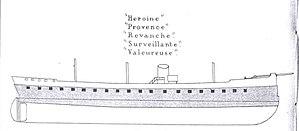
La Provence est un cuirassé à coque en fer appartenant à la classe Provence, lancé en 1863. C'est l'un des premiers cuirassés à coque en fer avec une seule rangée de canons.
La classe Provence fut la seconde classe de cuirassés à coque en fer de 1ᵉ classe construite pour la Marine française sur des plans de l'architecte naval Henri Dupuy de Lôme. On y associe parfois la classe Gauloise qui ne se différencie que par un armement moins important.